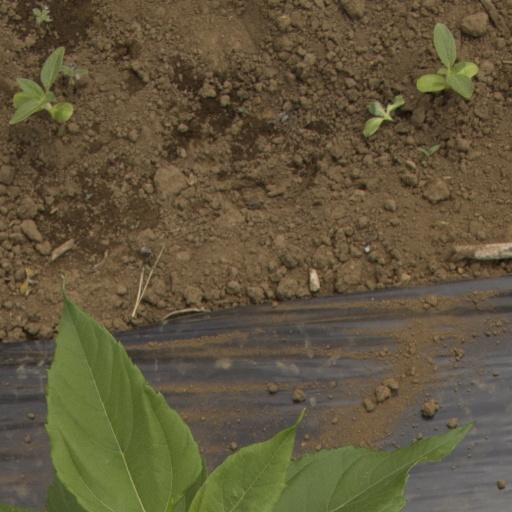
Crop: Jerusalem artichoke